Xinhai Square station

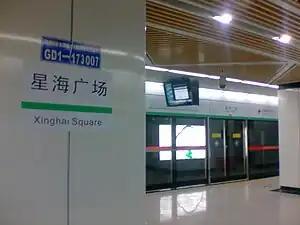

Xinghai Square Station is a station of Line 1 of the Suzhou Metro. The station is located in Suzhou Industrial Park of Suzhou. It has been in use since April 28, 2012, the same time of the preoperation of Line 1.